Rapública

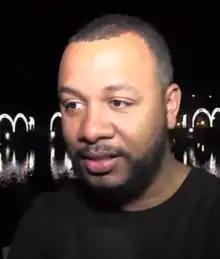
Boss AC

The album reflects the cultural shifts in Portugal following the Carnation Revolution and decolonization, as well as the growing influence of African immigrant communities. With its diverse styles and bold social commentary, "Rapública" introduced the genre to a wider audience, helping to establish Portuguese rap as a legitimate cultural force.